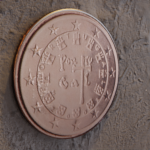
Coin value: 1cent
Country: pt
Edition: standard